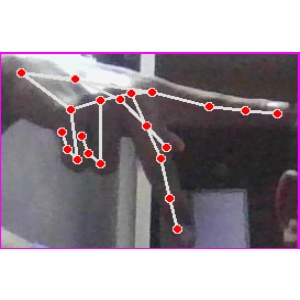
अक्षर: प